Campuses of the University of Georgia

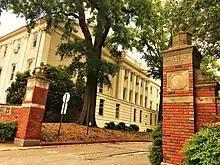
Class of 1907 campus entrance.

Dividing North and South Campus is the "central campus" area, home of the University Bookstore, Tate Student Center, and Miller Learning Center, as well as Sanford Stadium, home of the football team. Adjacent to the stadium is a bridge that crosses Tanyard Creek and is the traditional crossover into South Campus, home of most of the science and agricultural classroom buildings. Further south and east, across East Campus Road, is East Campus, home of the Ramsey Center, the East Campus Village (apartment-style dormitories), and several fine arts facilities, including the Georgia Museum of Art and the Hugh Hodgson School of Music. A new facility for the art school opened its doors in the Fall of 2008. This new state-of-the-art facility replaced the elder that was placed on North Campus.